Independent Foreign Fiction Prize

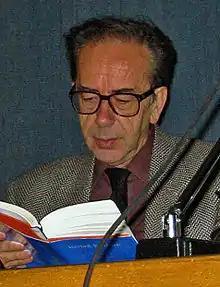
Ismail Kadare

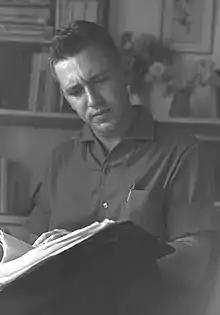
Amos Oz

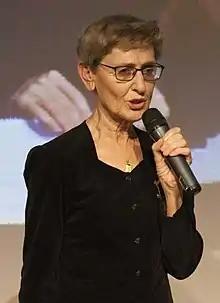
Marta Morazzoni

The 2006 prize was announced in May. The jury for the 2006 Prize was composed of: Boyd Tonkin (Literary Editor, "The Independent"), the writers Paul Bailey, Margaret Busby and Maureen Freely, and Kate Griffin (Arts Council England).